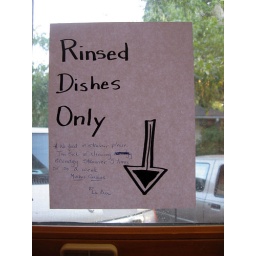
over the kitchen sink at my friends' house. ...they have children. ;-)